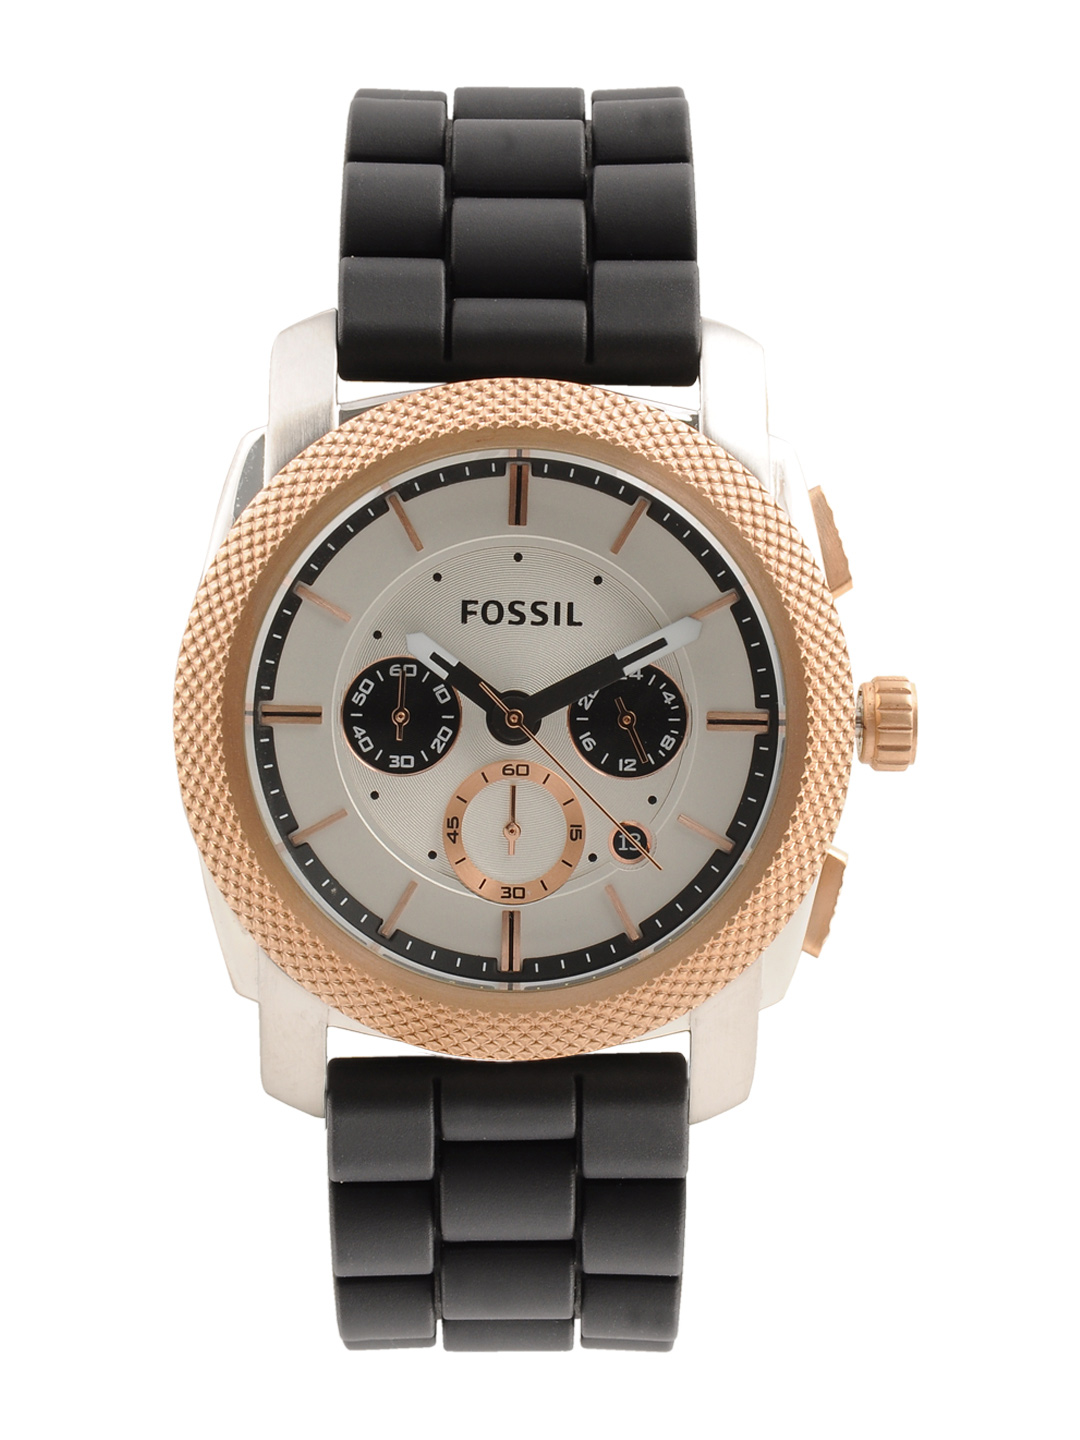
Fossil Men White Dial Chronograph Watch FS4716
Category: Accessories / Watches / Watches
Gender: Men
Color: White
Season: Winter 2016
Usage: Casual